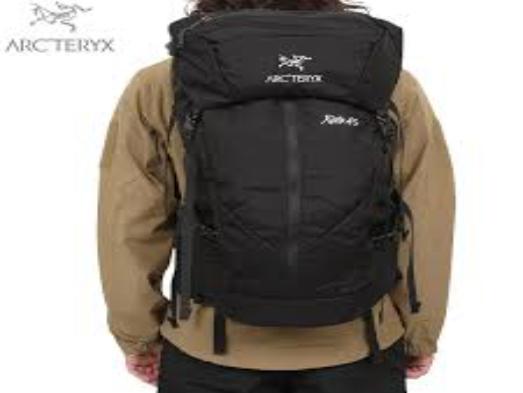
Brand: Arc'teryx
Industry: Clothes